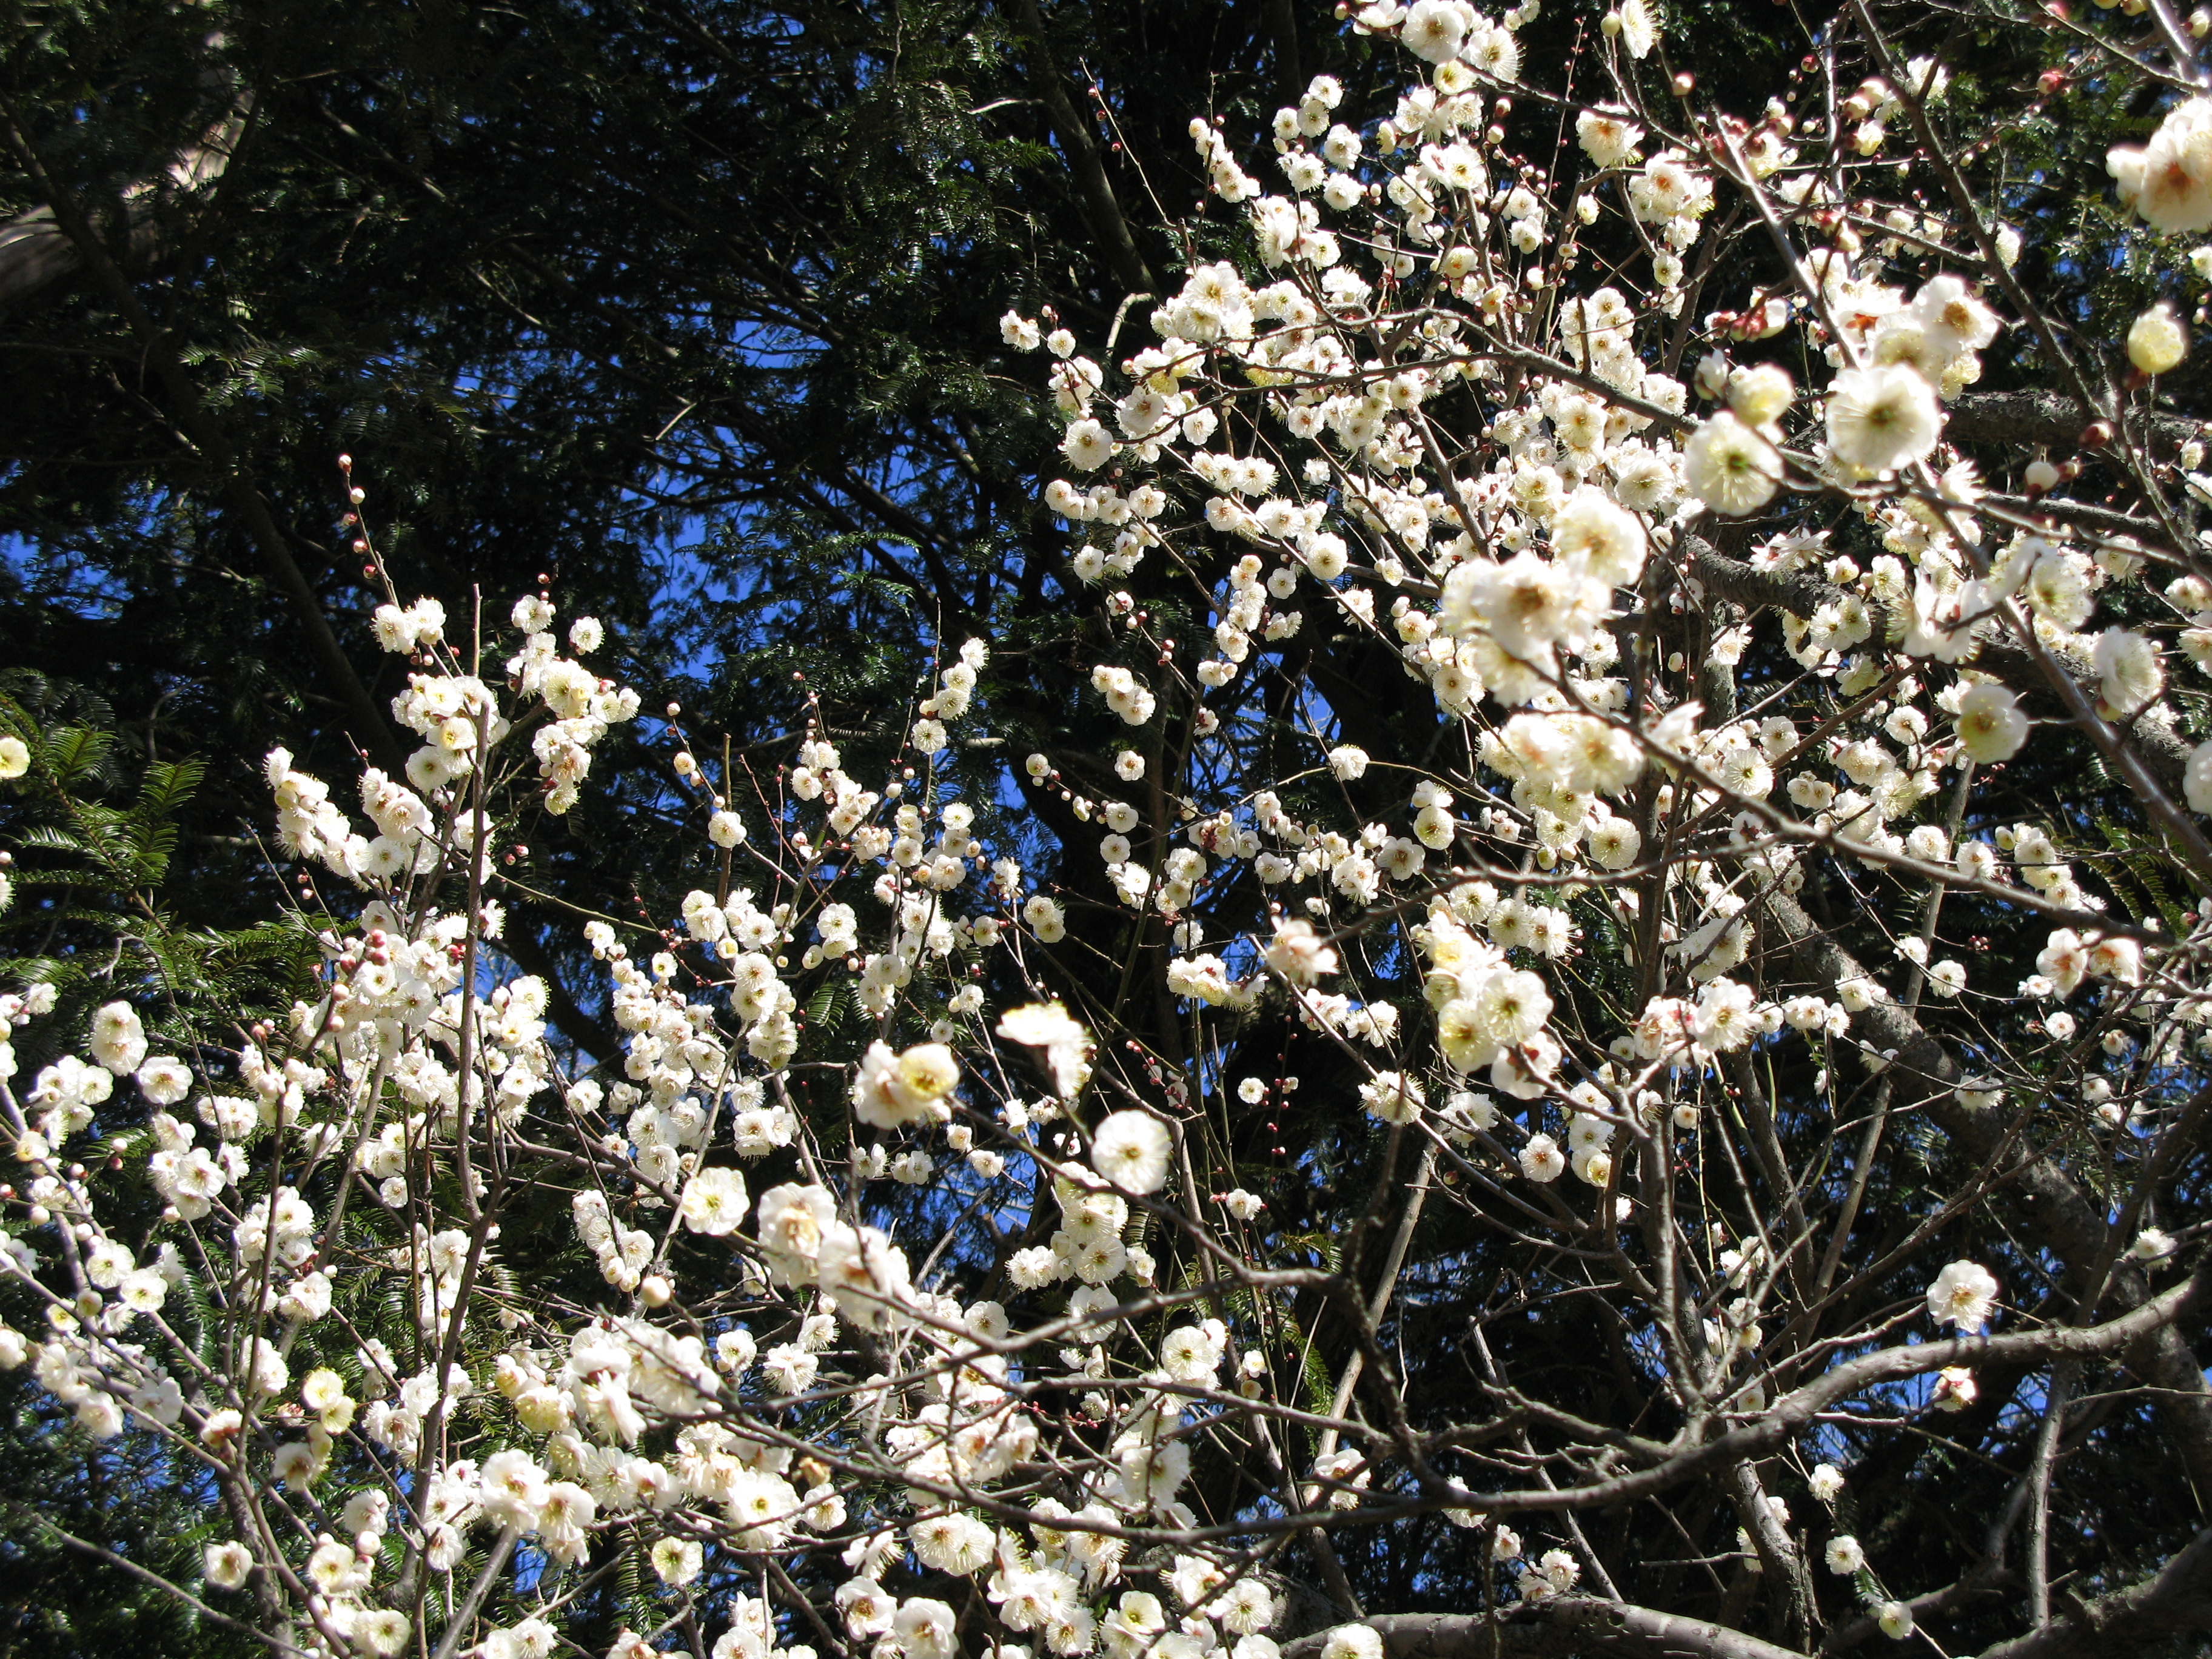
tree, branch, blossom, plant, white, flower, spring, high, produce, botany, garden, flora, cherry blossom, wildflower, shrub, hires, flowerpicturesnolimits, hi, res, powershotg7, canong7, flowering plant, woody plant, land plant